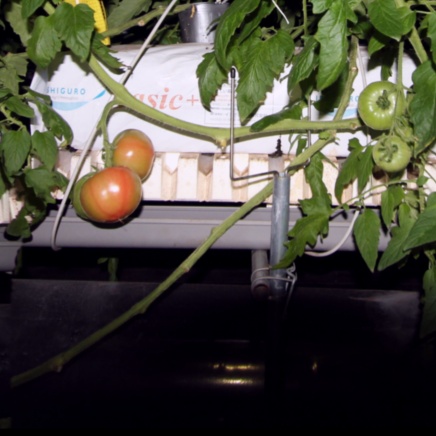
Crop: tomato